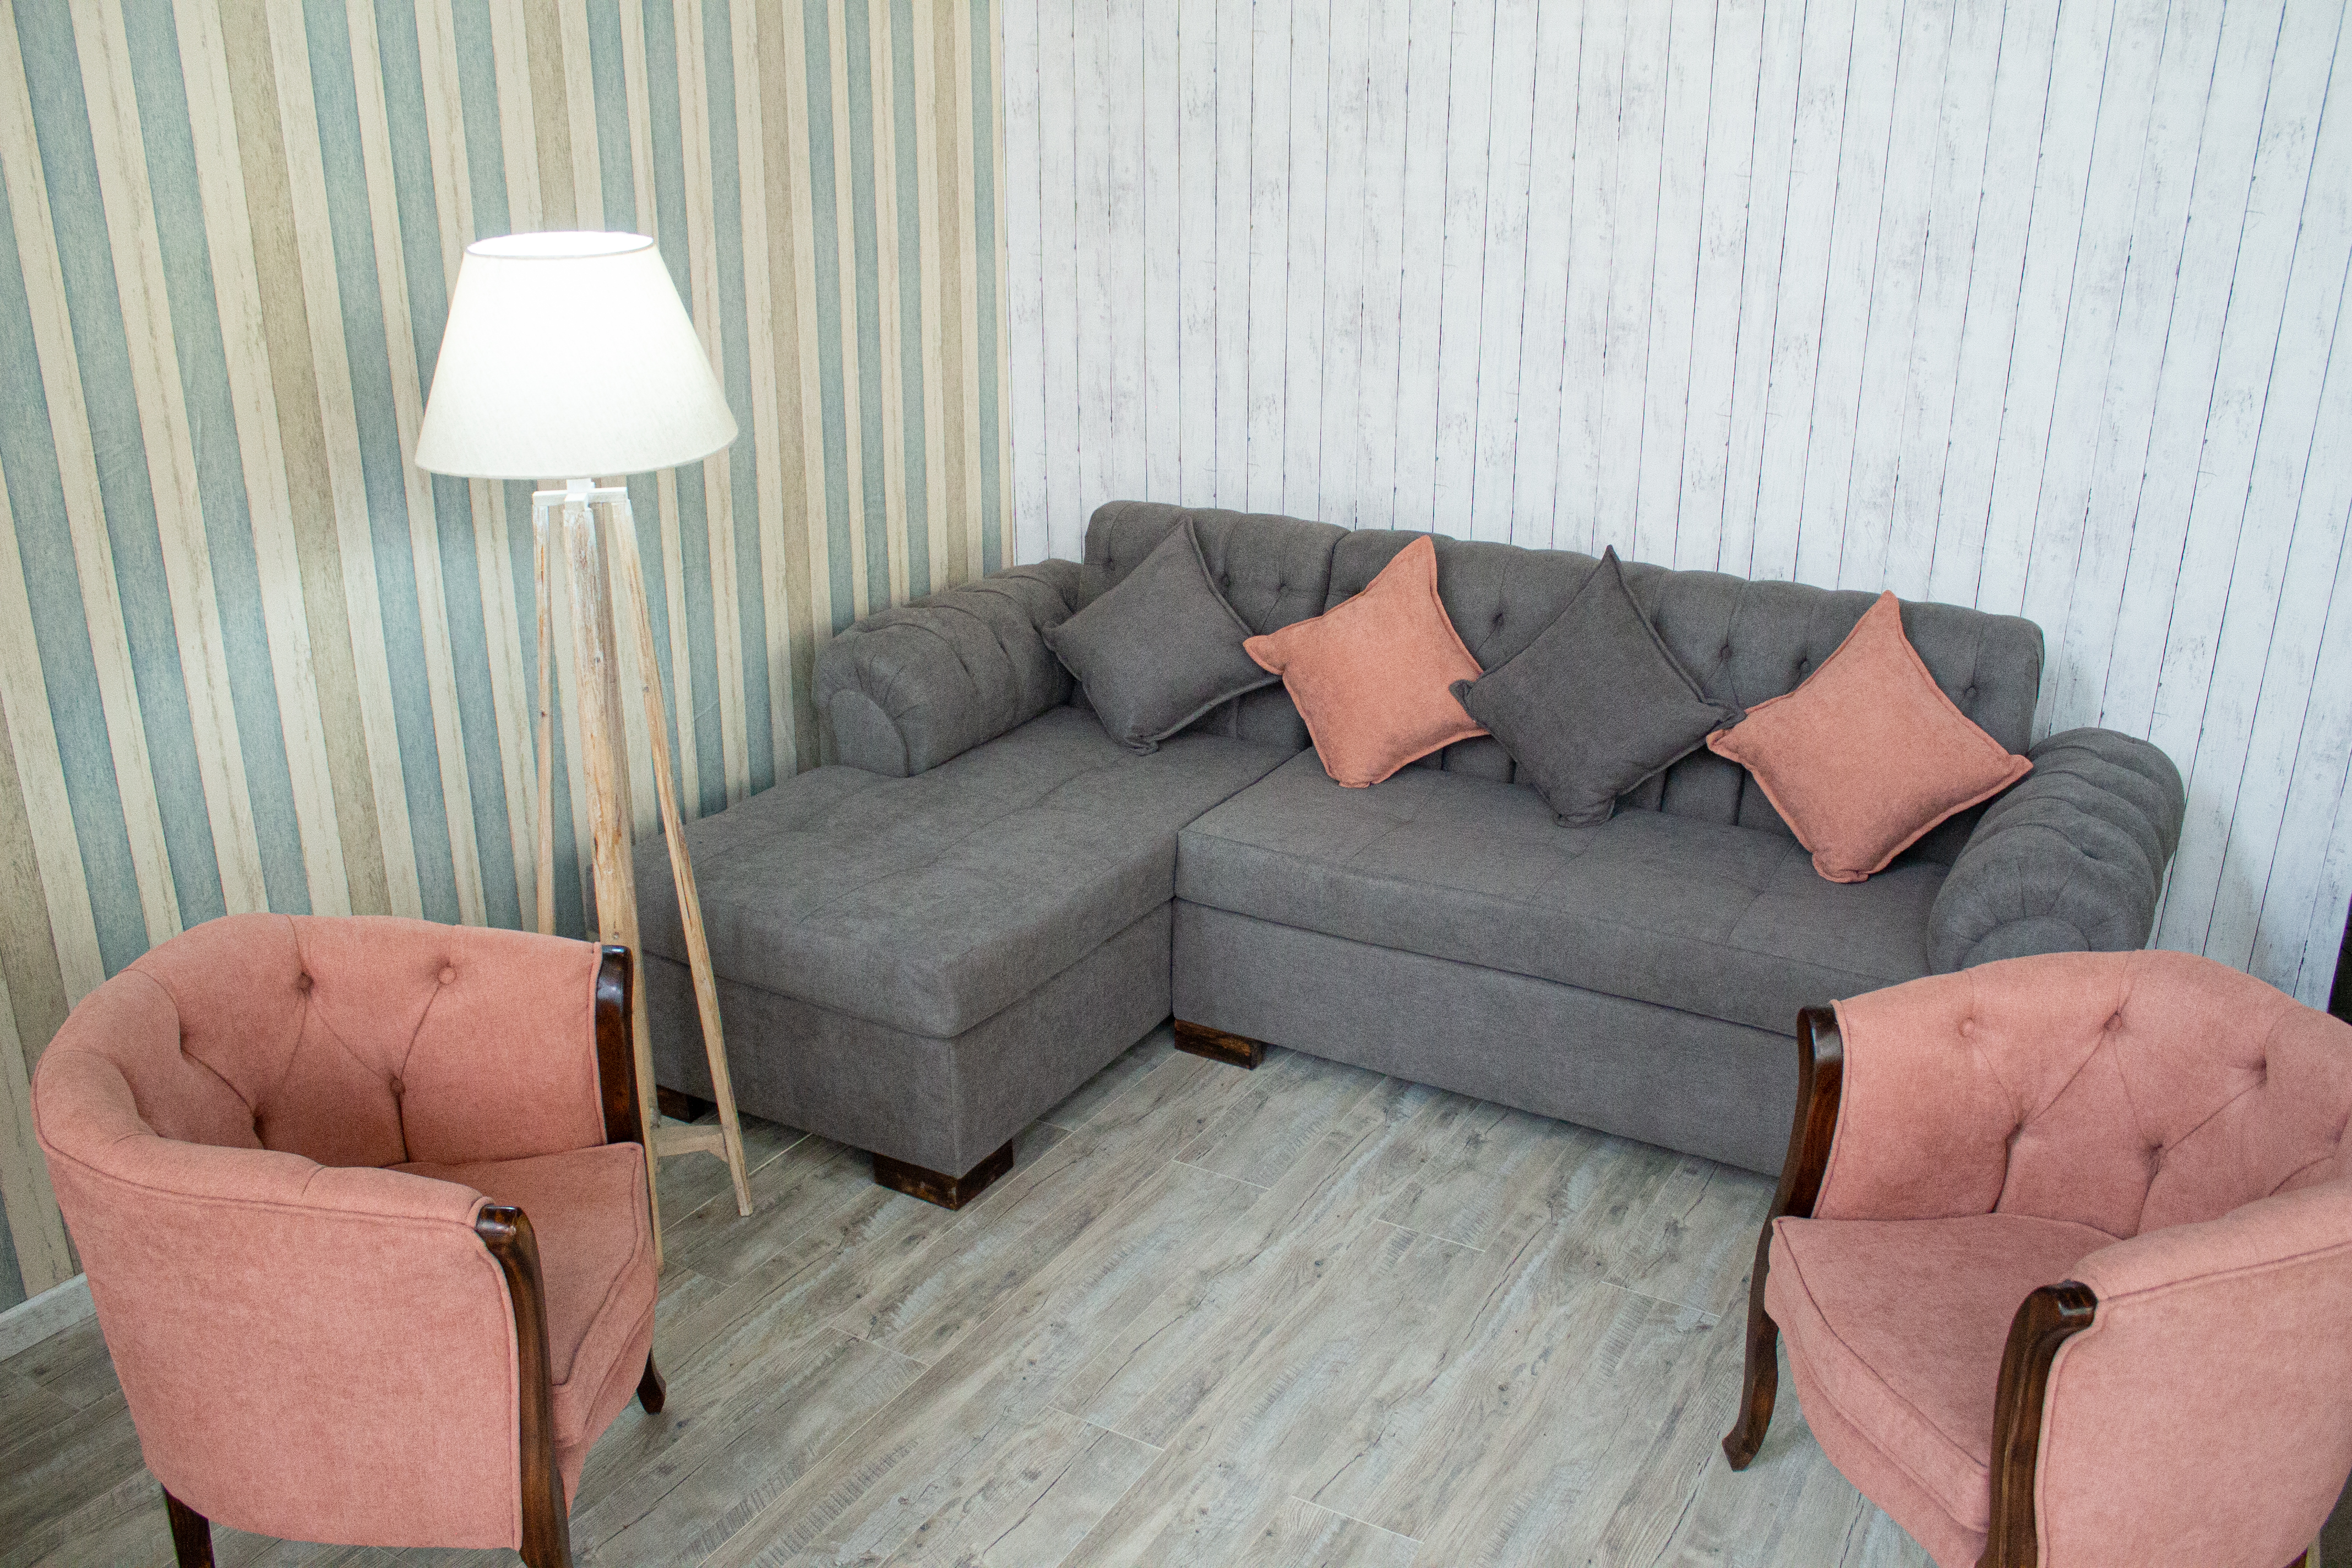
furniture, couch, wood, interior design, comfort, wall, rectangle, living room, real estate, flooring, hardwood, lamp, room, design, studio couch, art, event, composite material, lampshade, wood flooring, home accessories, throw pillow, sofa bed, light fixture, peach, den, pattern